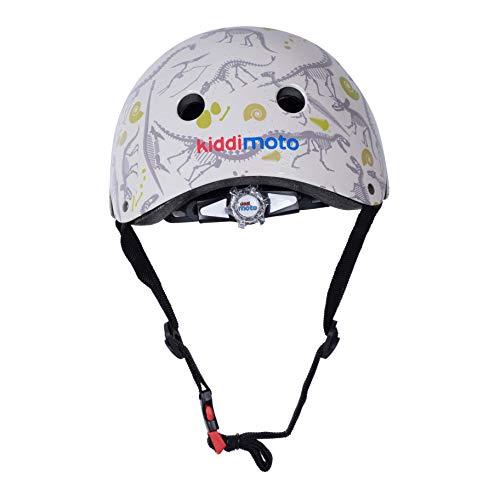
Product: Kiddomoto Kid's Bicycle Helmet in a Variety of Styles and Sizes
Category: Sports & Outdoors | Outdoor Recreation | Cycling | Kids' Bikes & Accessories | Kids' Helmets
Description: Keep safe and look smart with Kiddimoto helmets.
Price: $17.26 - $54.99
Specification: Shipping Information: View shipping rates and policies|ASIN: B081ZPHRQ1|    #241    in Kids' Bike Helmets